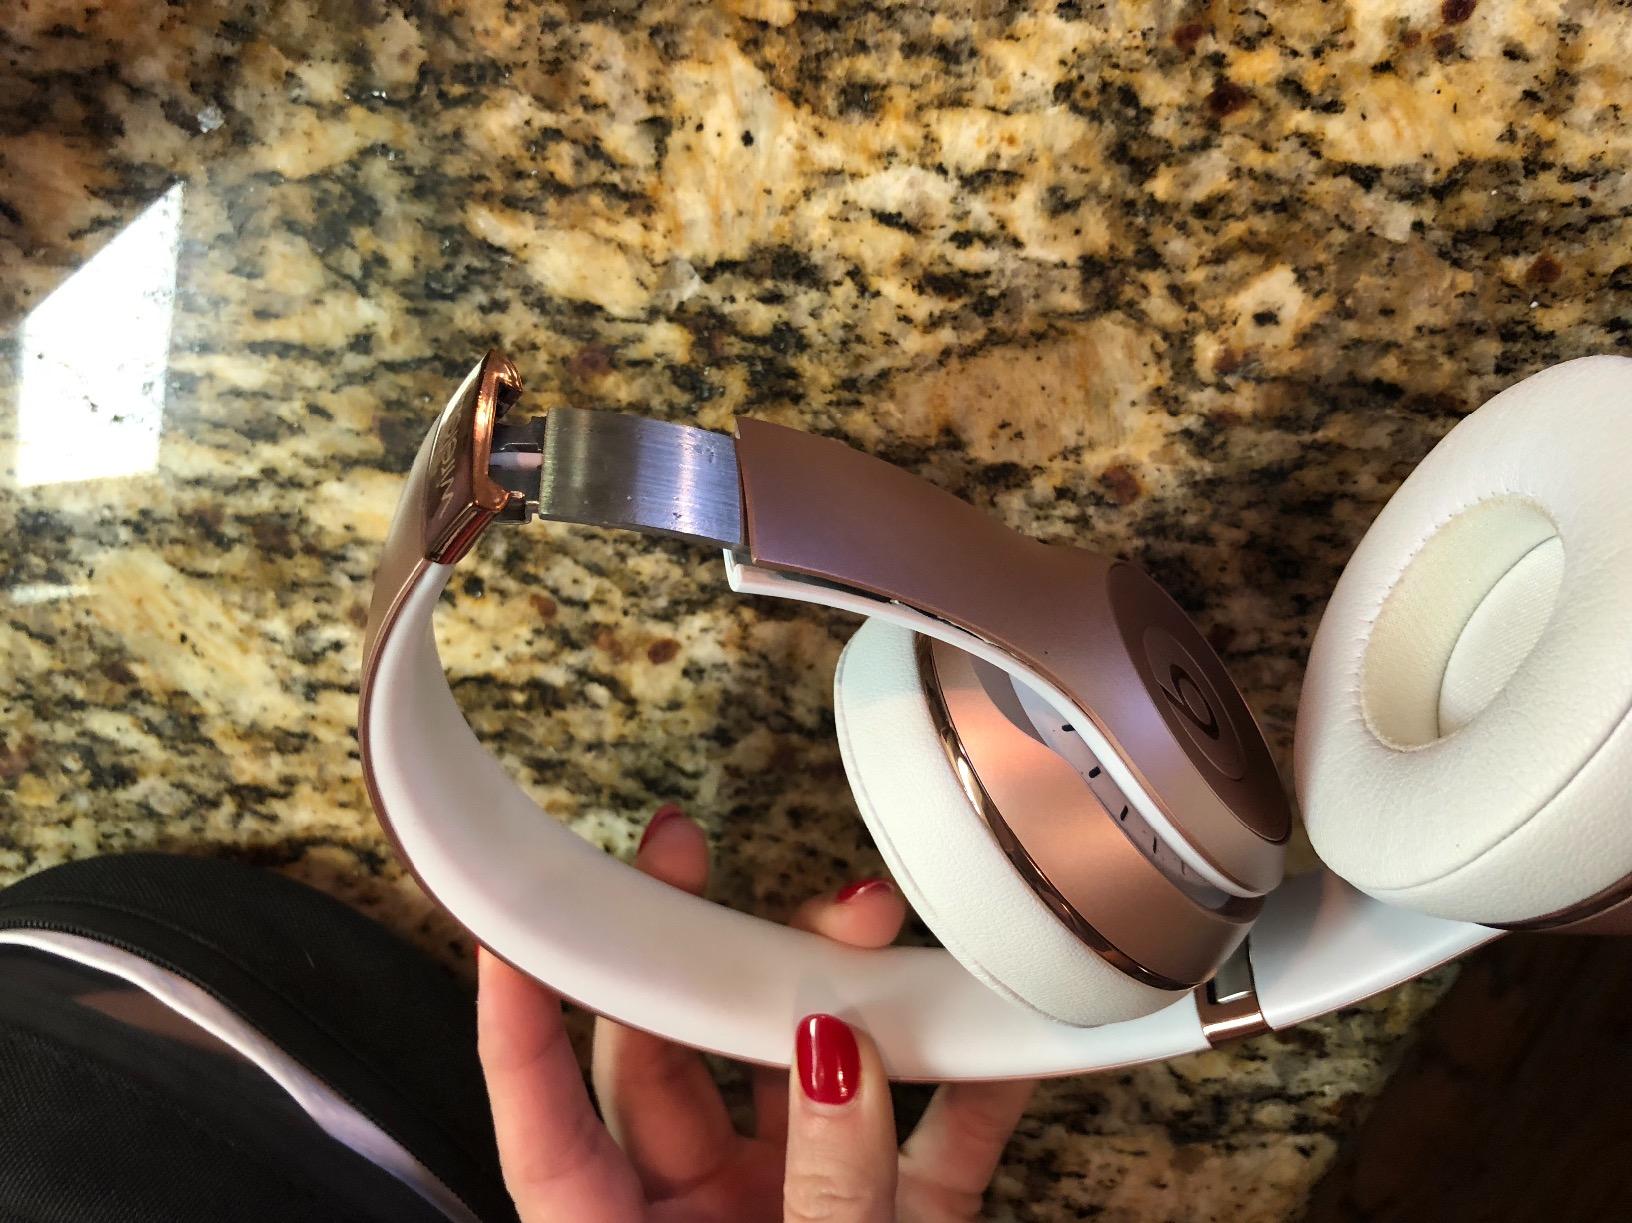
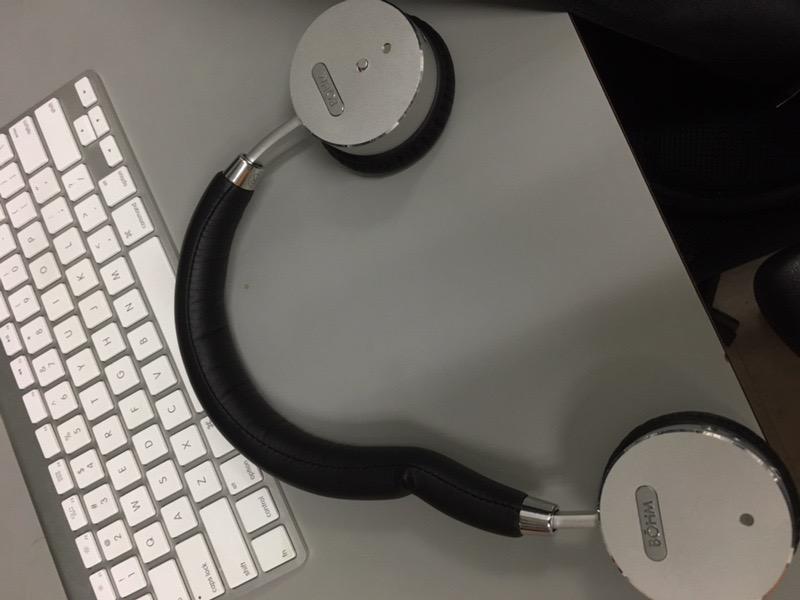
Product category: headphones
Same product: no